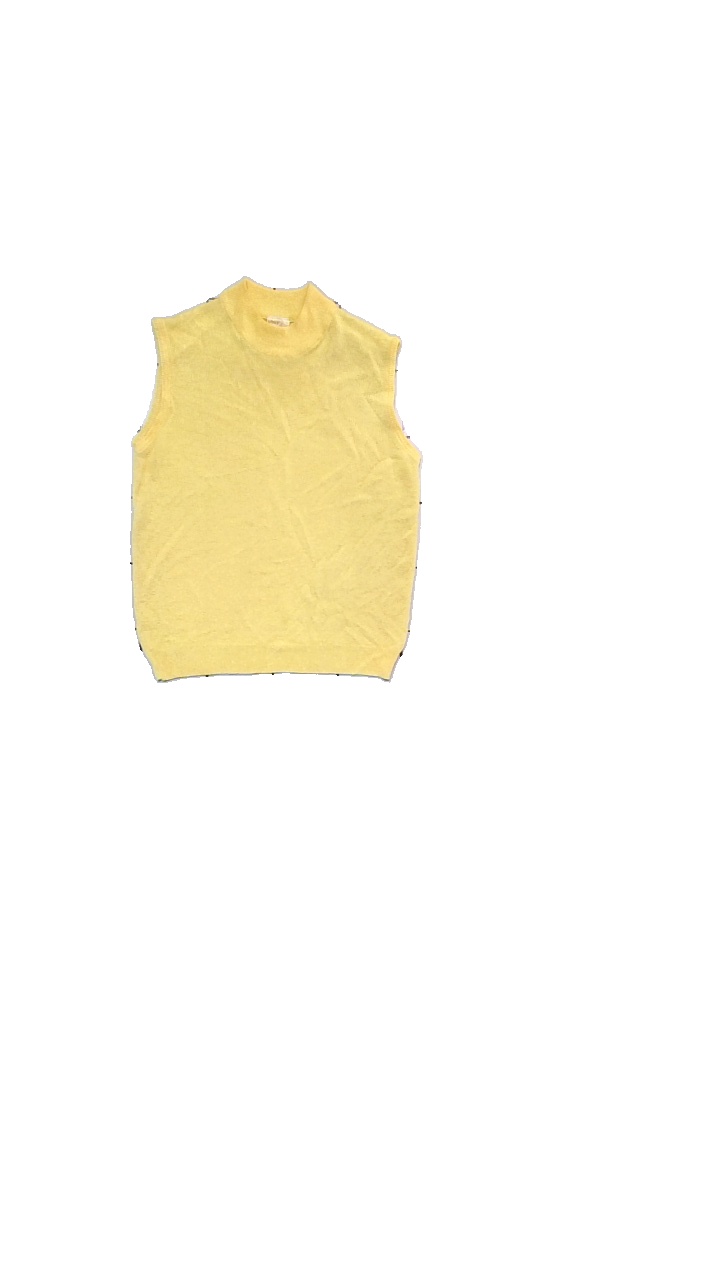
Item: Vest (Ladies)
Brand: Vinetta
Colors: Yellow
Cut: Regular, Tight
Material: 100% tricel
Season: All
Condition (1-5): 4
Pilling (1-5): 4
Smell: Minor
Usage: Reuse
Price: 50-100